Austria–Mexico relations

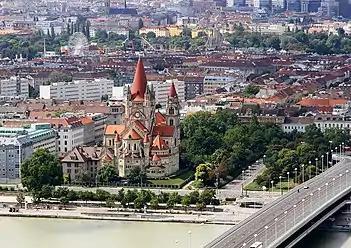
St. Francis of Assisi Church and the Mexikoplatz square was named Mexikoplatz in 1956, to honour the support Mexico gave to Austria in 1938.

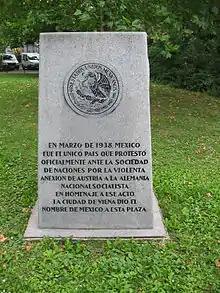
Plaque commemorating Mexico's protest against the Anschluss in Vienna

Both nations have signed several bilateral agreements such as an Agreement on Cultural Exchanges (1974); Agreement on Air Transportation (1995); Agreement on the Promotion and Protection of Investments (1998) and an Agreement on the Avoidance of Double-Taxation and Tax Evasion (2004).